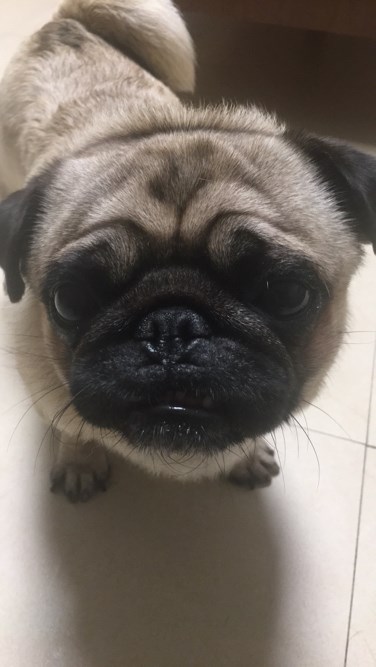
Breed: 798-n000130-pug